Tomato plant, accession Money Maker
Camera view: bottom (45 deg); turntable rotation: 180 degrees
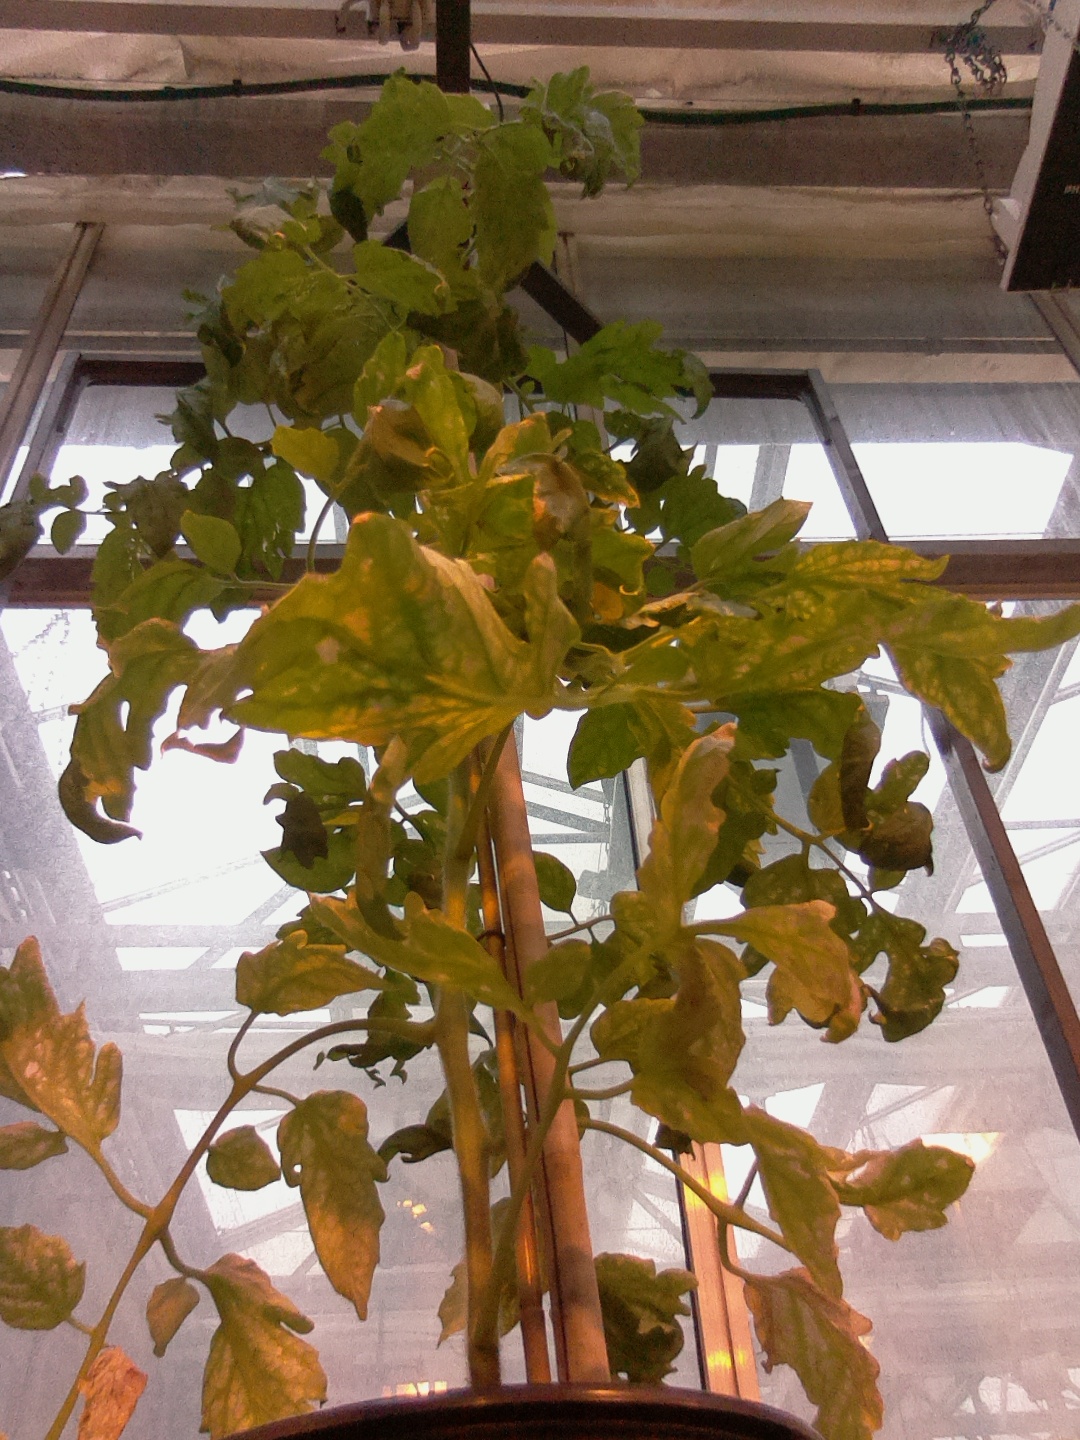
BBCH growth stage 76: 60%-70% of final fruit size